Byzantine economy

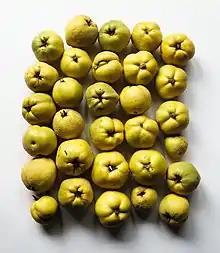
Constantinople apple quinces

From 4th to end of 6th century the eastern part of Roman Empire had demographic, economic and agricultural expansion. The climate was opportune for farming. Even in marginal regions rural settlements flourished.